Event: Nepal Earthquake
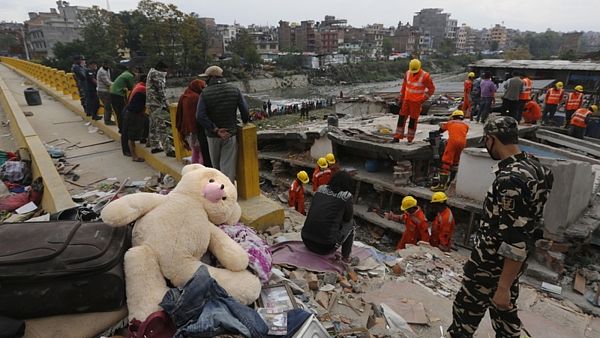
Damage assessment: damage